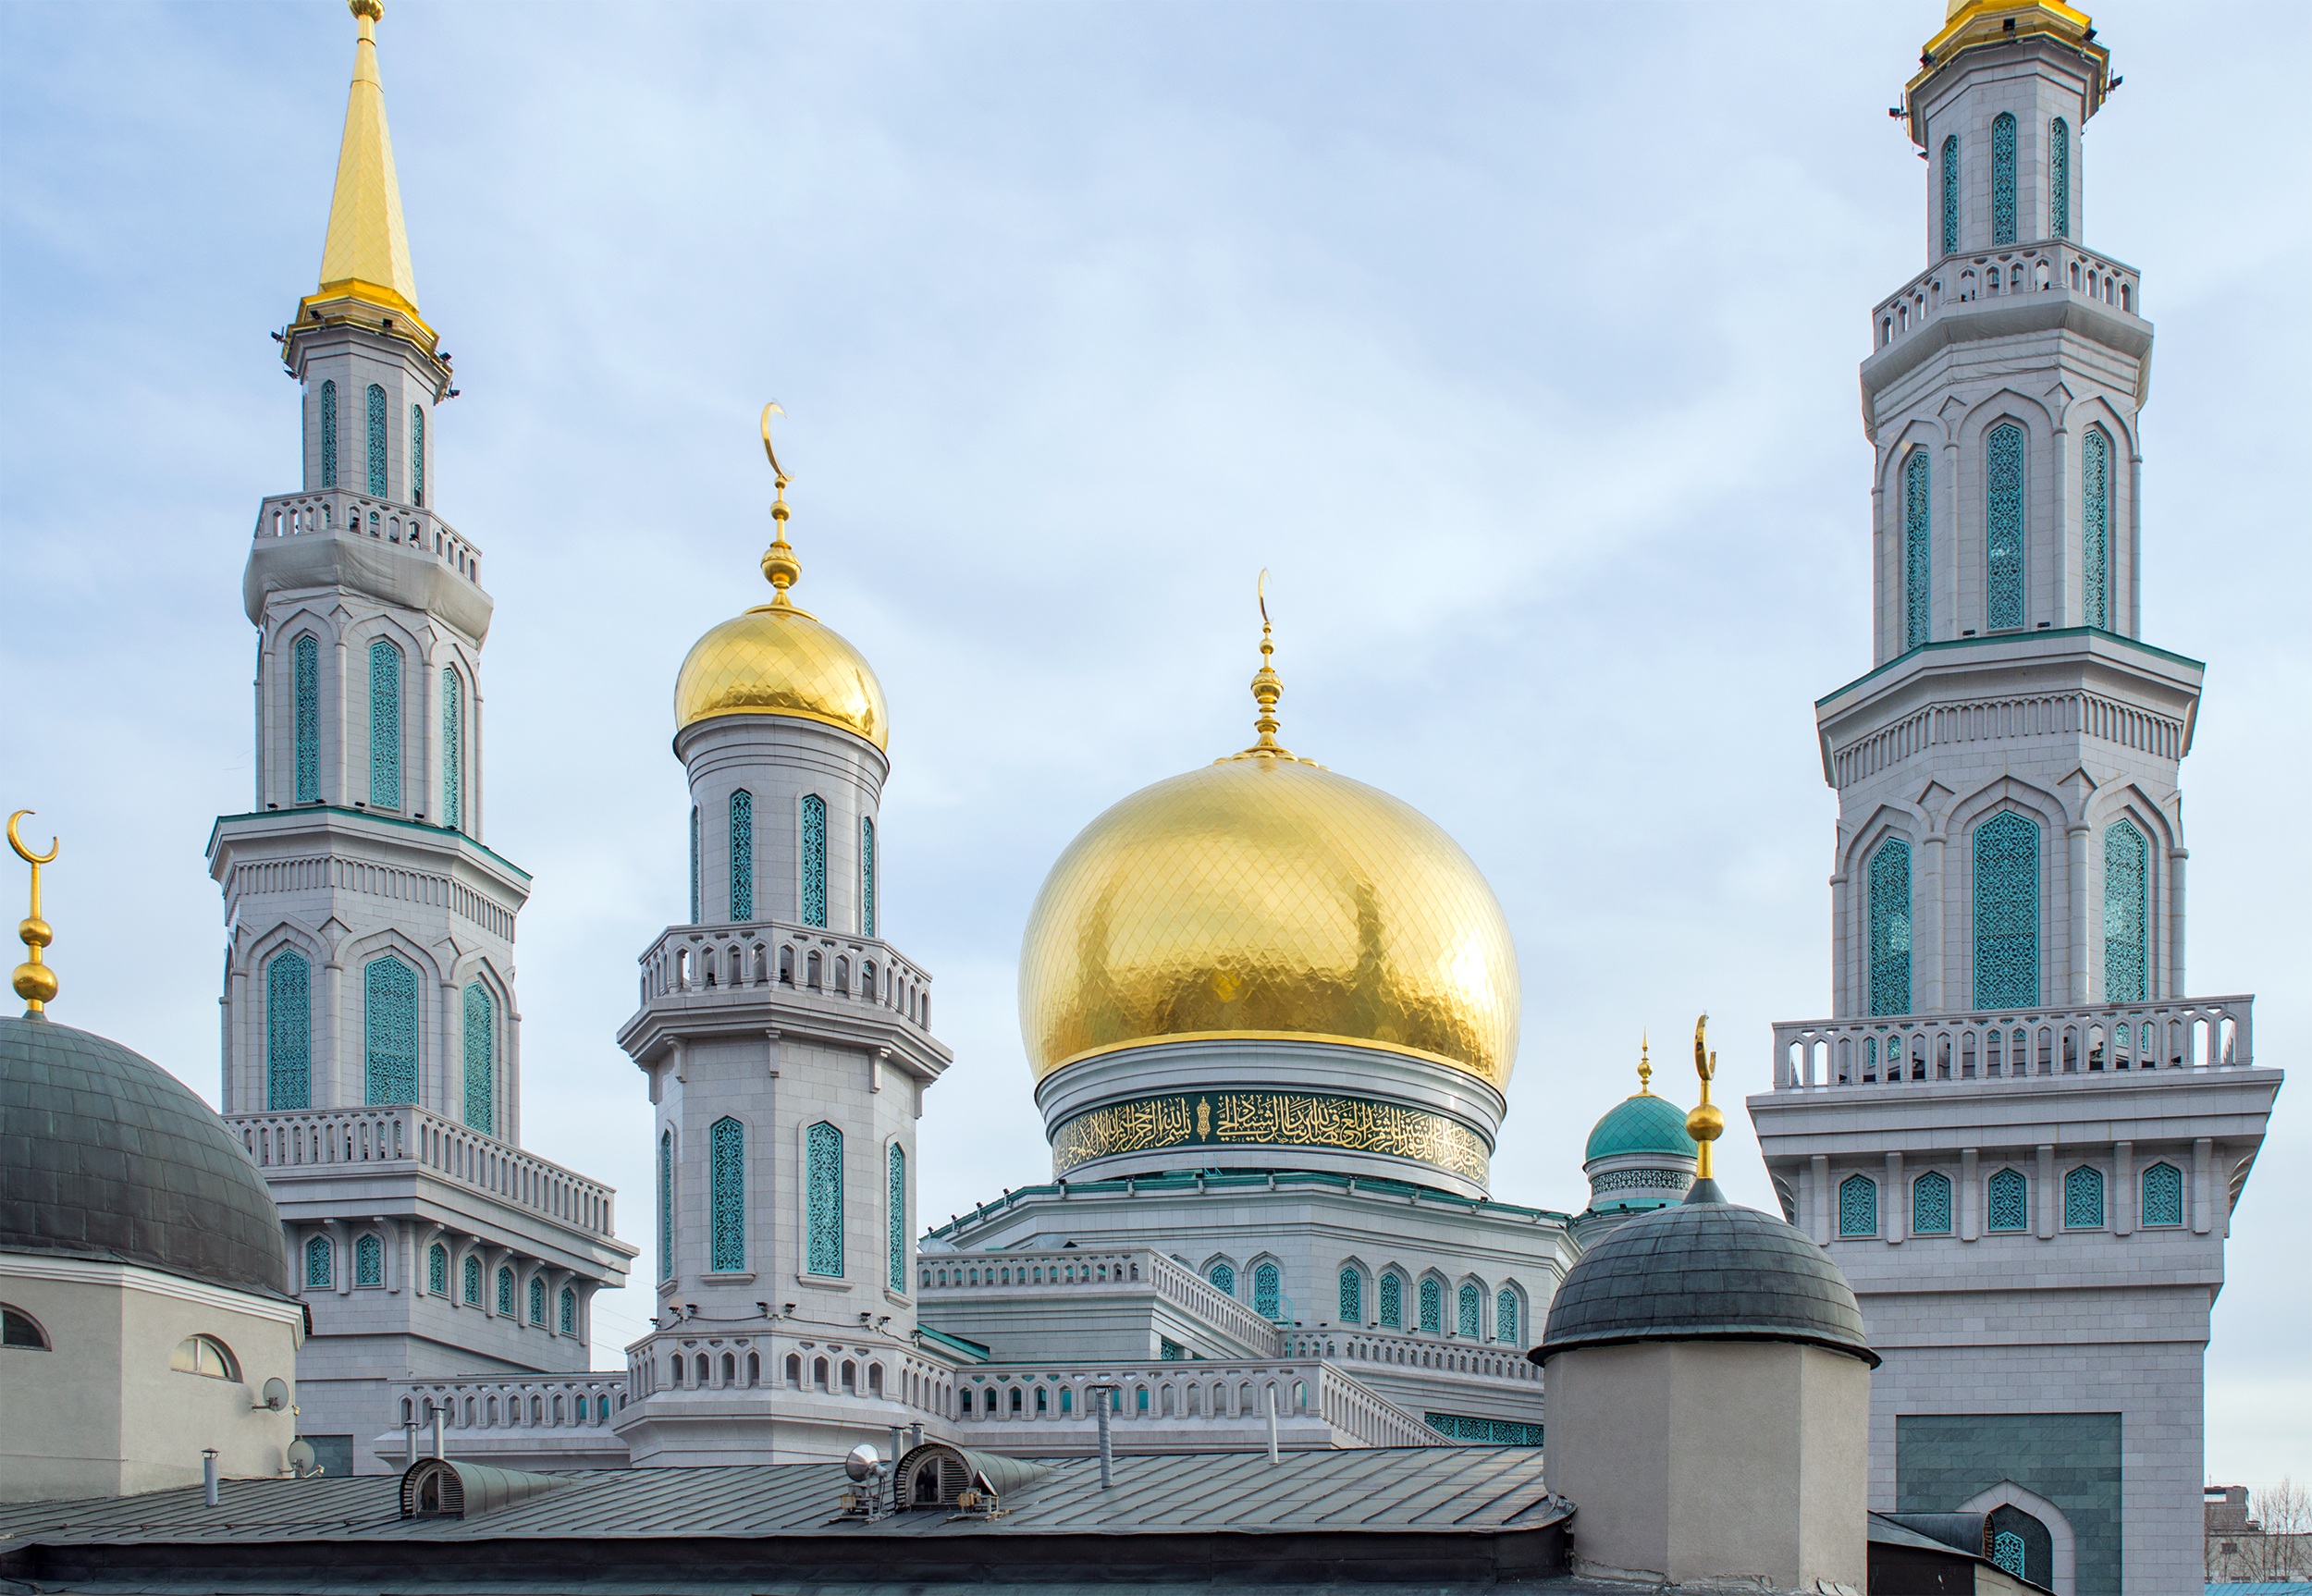
architecture, building, tower, religion, landmark, church, cathedral, place of worship, temple, mosque, islam, moscow, basilica, dome, russia, vera, prospekt mira, byzantine architecture, big mosque